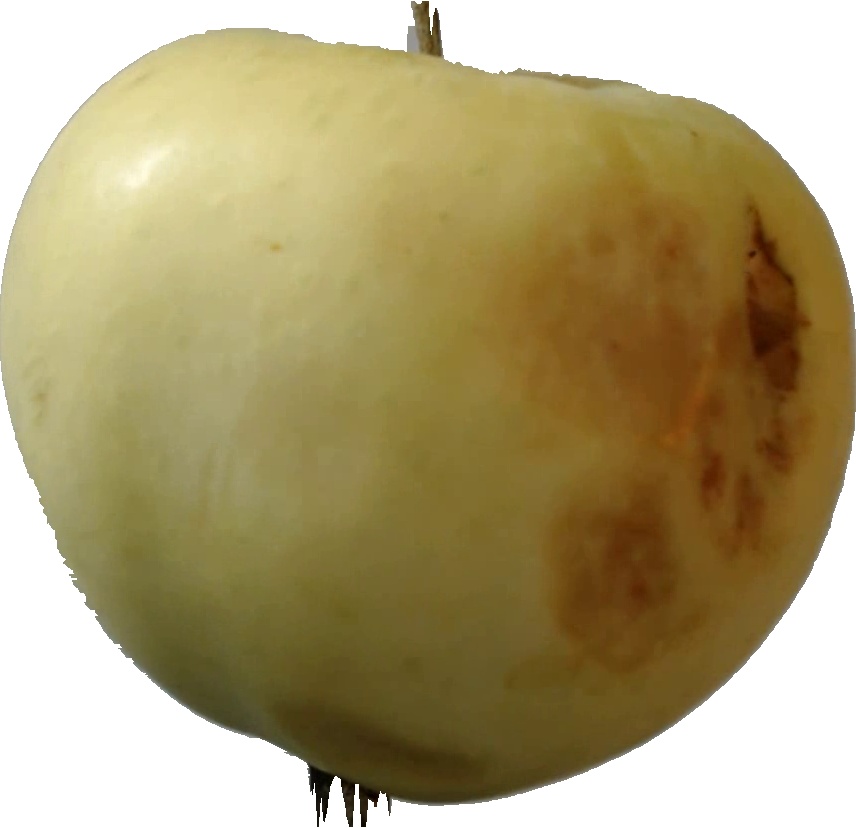
Label: apple_hit_1